2020 WNBA playoffs

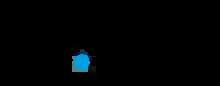

The 2020 WNBA playoffs was the postseason tournament of the WNBA's 2020 season being played in Bradenton, Florida at the IMG Academy, known for the season as the "wubble." The Seattle Storm defeated the Las Vegas Aces three games to zero in the finals to claim the franchise's fourth WNBA title.